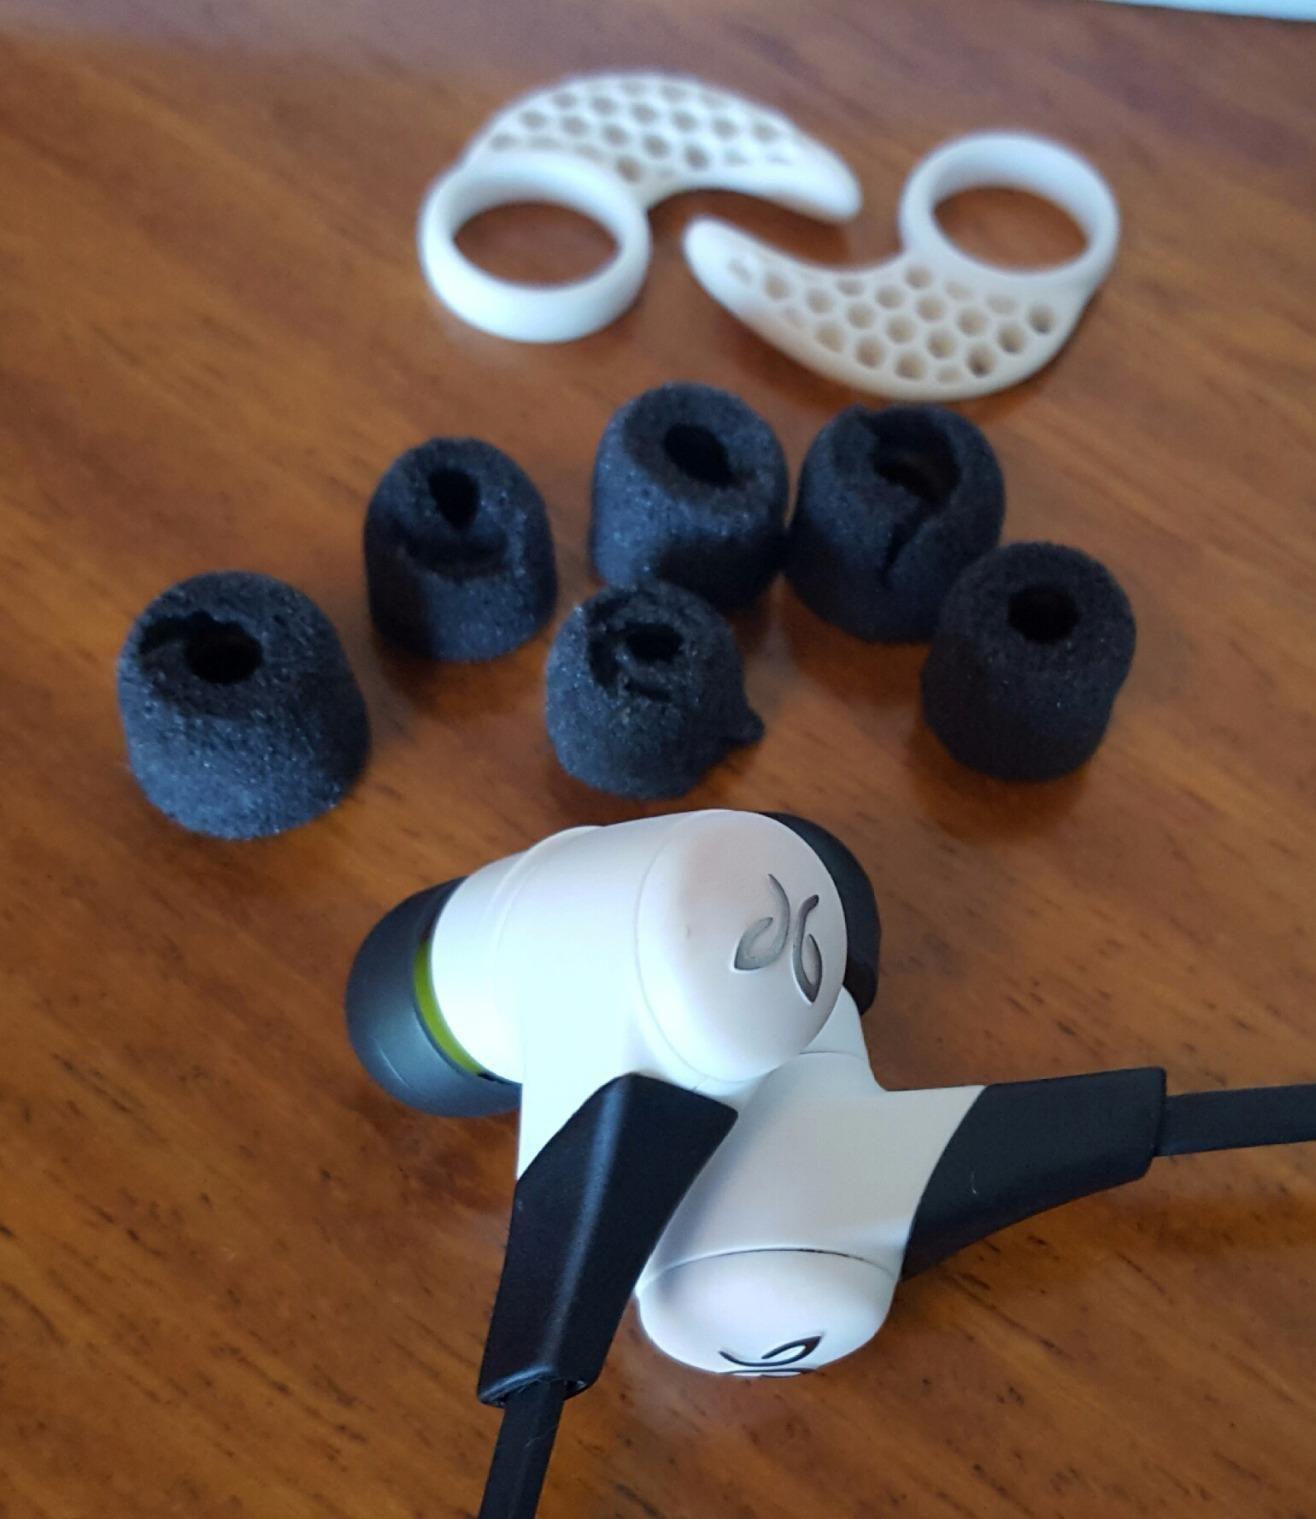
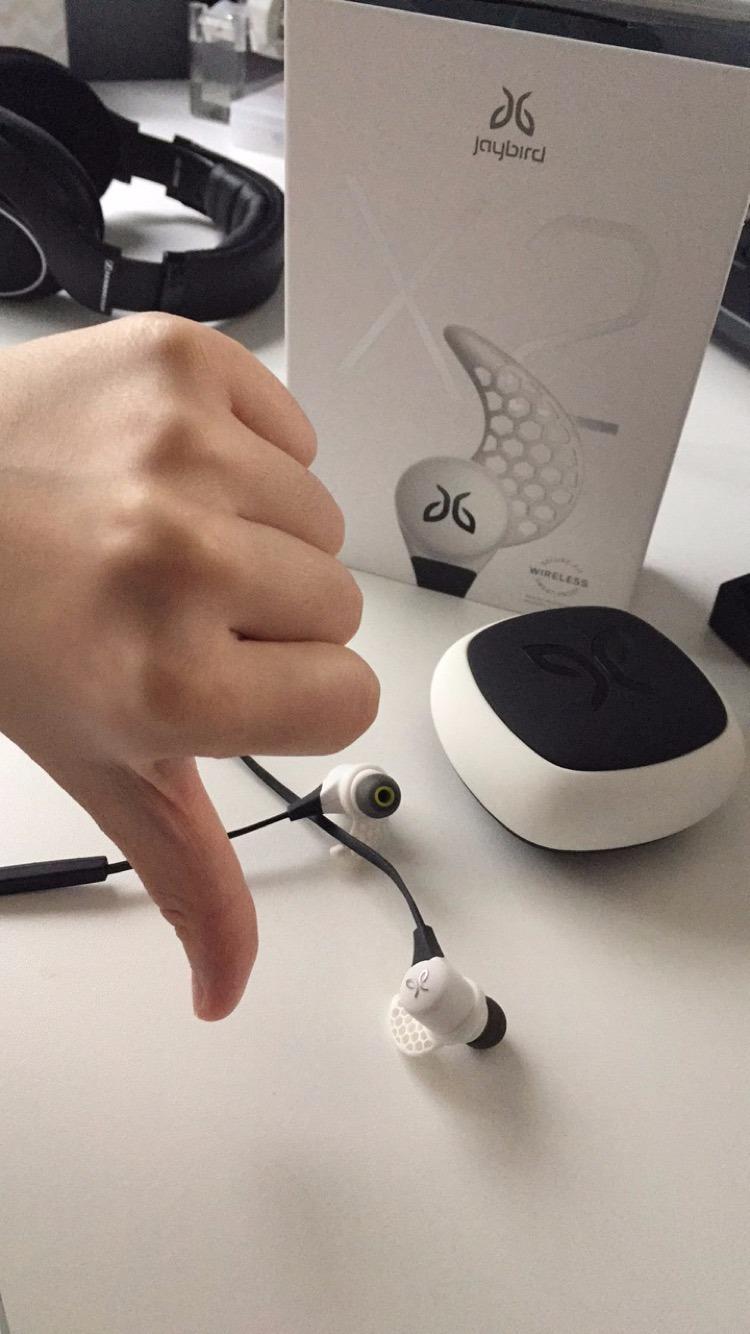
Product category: headphones
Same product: yes